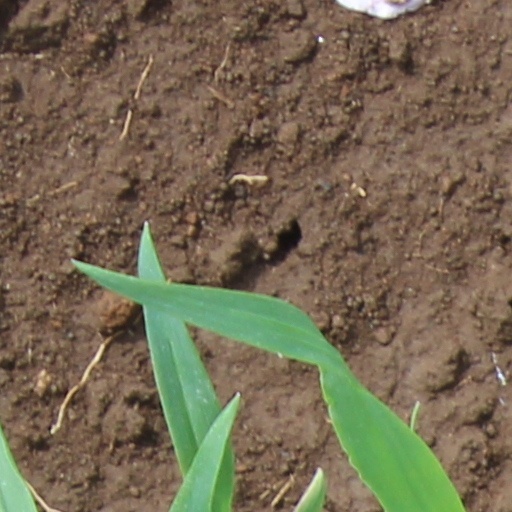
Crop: wheat